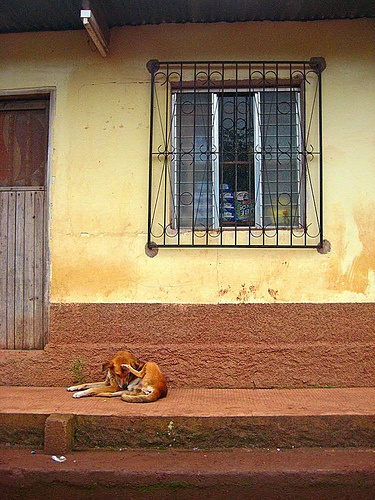
A dog is lying on a sidewalk in front of a building.
a dog laying down next to a building
The dog lays down to scratch his itch.
a dog lays down an licks itself in front of a building
A dog that is laying in front of a building.